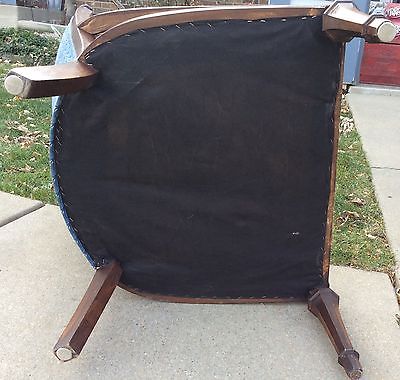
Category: chair